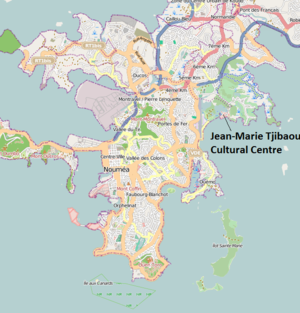
Le centre culturel Tjibaou est un établissement public destiné à promouvoir la culture kanak, situé entre les baies de Tina et de Magenta, sur une presqu'île en périphérie de Nouméa, en Nouvelle-Calédonie. Il est géré par l’Agence de développement de la culture kanak, établissement public à caractère administratif de l'État, créée en 1989 et transféré à la Nouvelle-Calédonie en août 2012.